Convent of Santa Maria ad Nives, Palazzolo

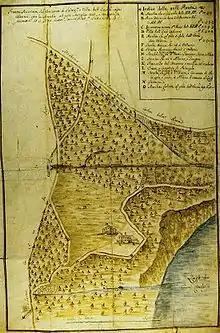
"Measured Plan of the Convent of Palazzola and Villa of the Most Excellent Colonna House with the Shrubs adjoining them," anonymous map from 1727 kept in the central archives of the Friars Minor Observant at the church of San Francesco a Ripa in Rome: the convent, the Cardinal's villa and adjoining properties are noted.

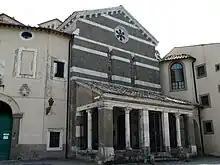
The facade of the church (June 2009).

The convent suffered a first closure during the revolutionary interlude of the Roman Republic (1798-1799), as well as a second, longer one during the period of the Napoleonic occupation of Lazio (1807-1814). In fact, on June 22, 1810, the closure of the convent and the confiscation of all inventoried property was decreed: in the meantime, the State Property provided to sell off much of the convent's furnishings, including the bell tower clock, which was sold off to the Community of Rocca di Papa, the church bells, purchased by the Community of Marino, and above all the valuable eighteenth-century organ, bought for 80 scudi by some Jewish merchants and repurchased by the Community of Genzano di Roma, which placed it in the collegiate church of the Holy Trinity.